Halls of residence at the University of Bristol

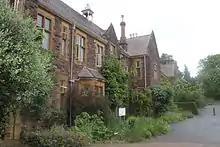
The Holmes and part of the University of Bristol Botanic Garden.

Hiatt Baker Hall contains both catered hall, and a self-catered new build section, completed in 2014. Together Hiatt Baker 1 and 2 house over 700 undergraduate students (the largest number of any University of Bristol Hall). The older buildings were designed by Sir Percy Thomas and Son in the 1960s.